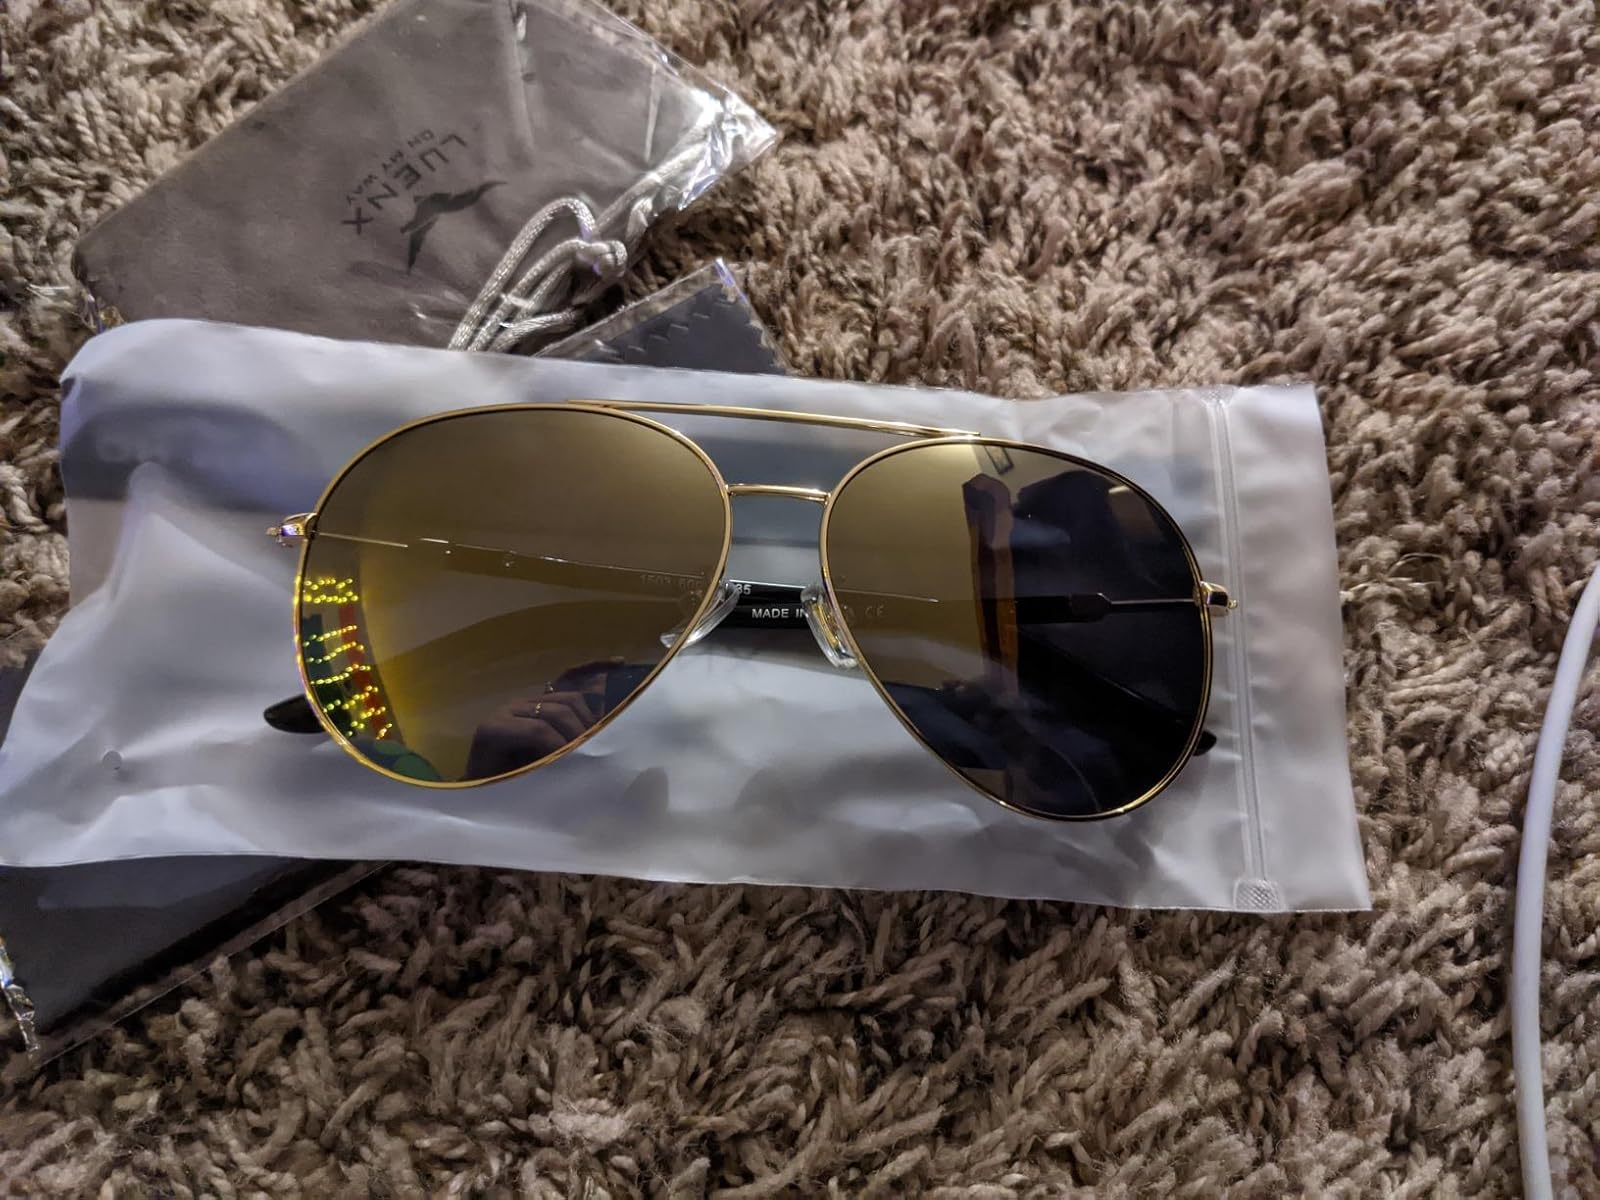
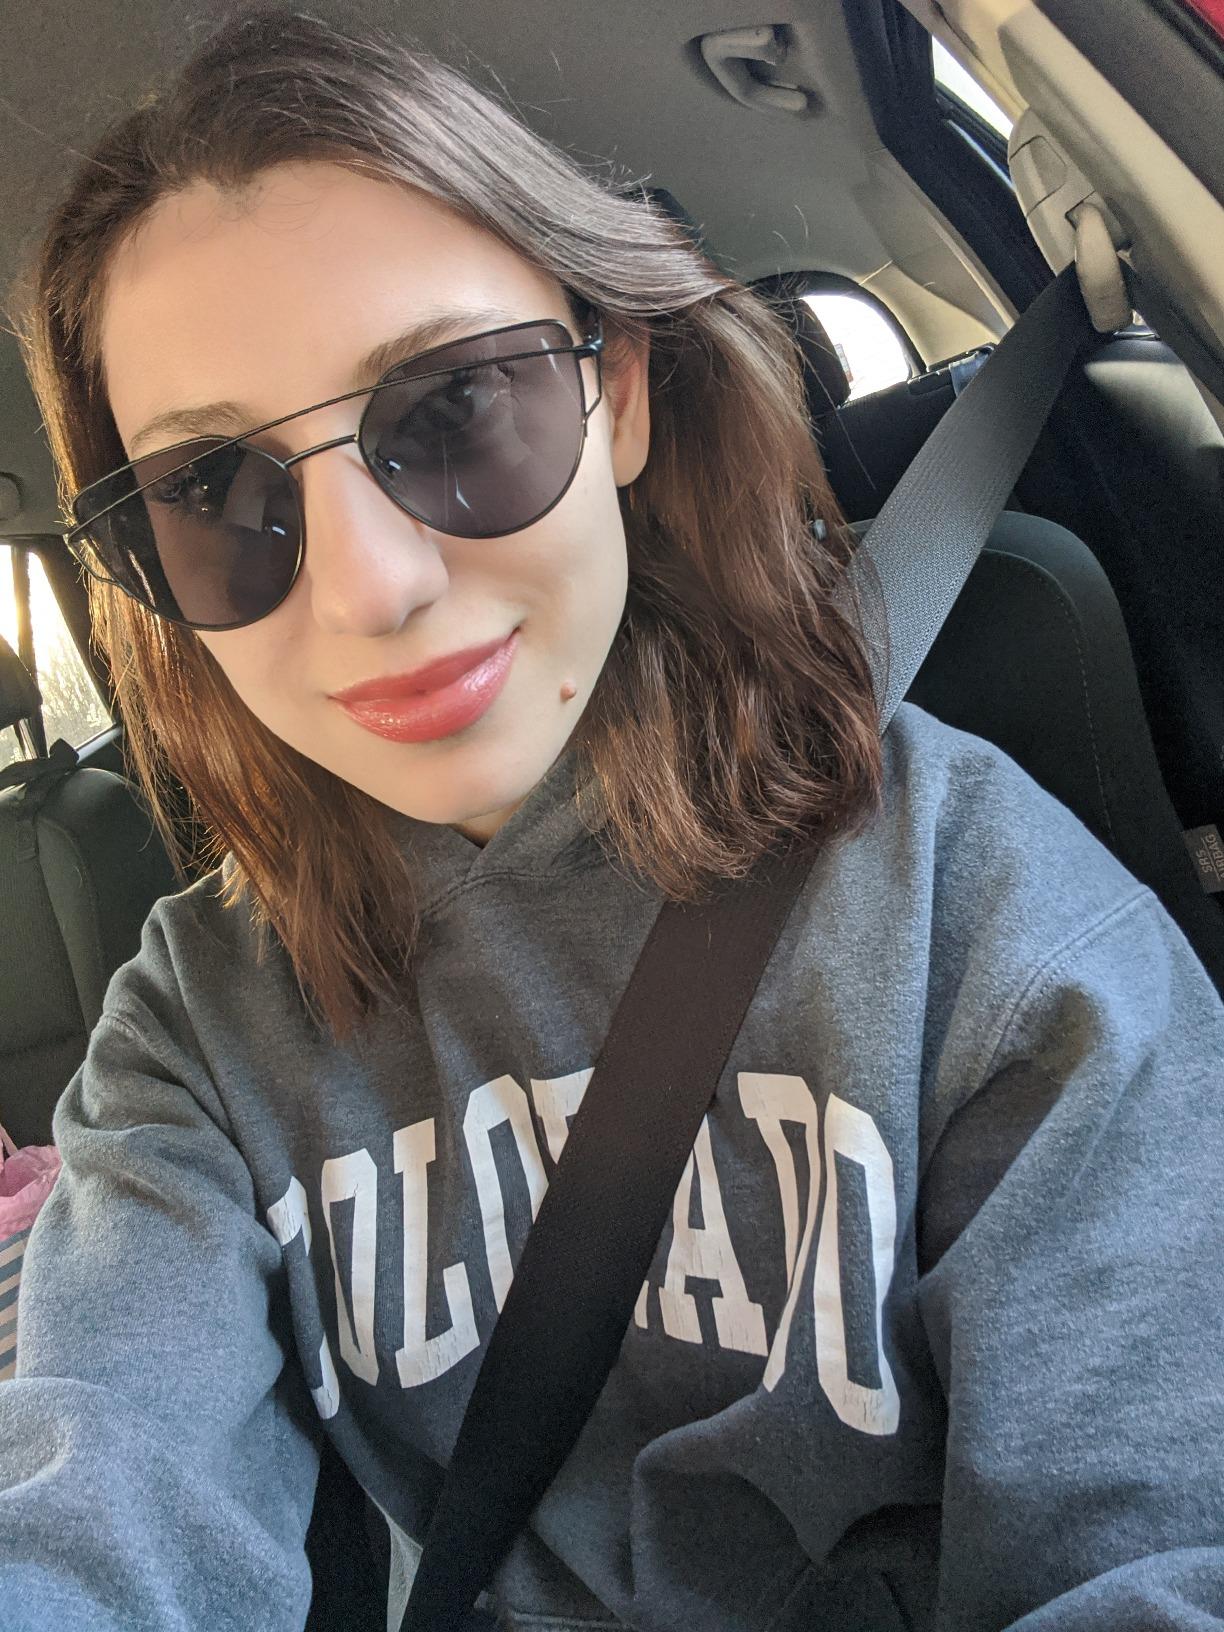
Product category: accessories_sunglasses
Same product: no